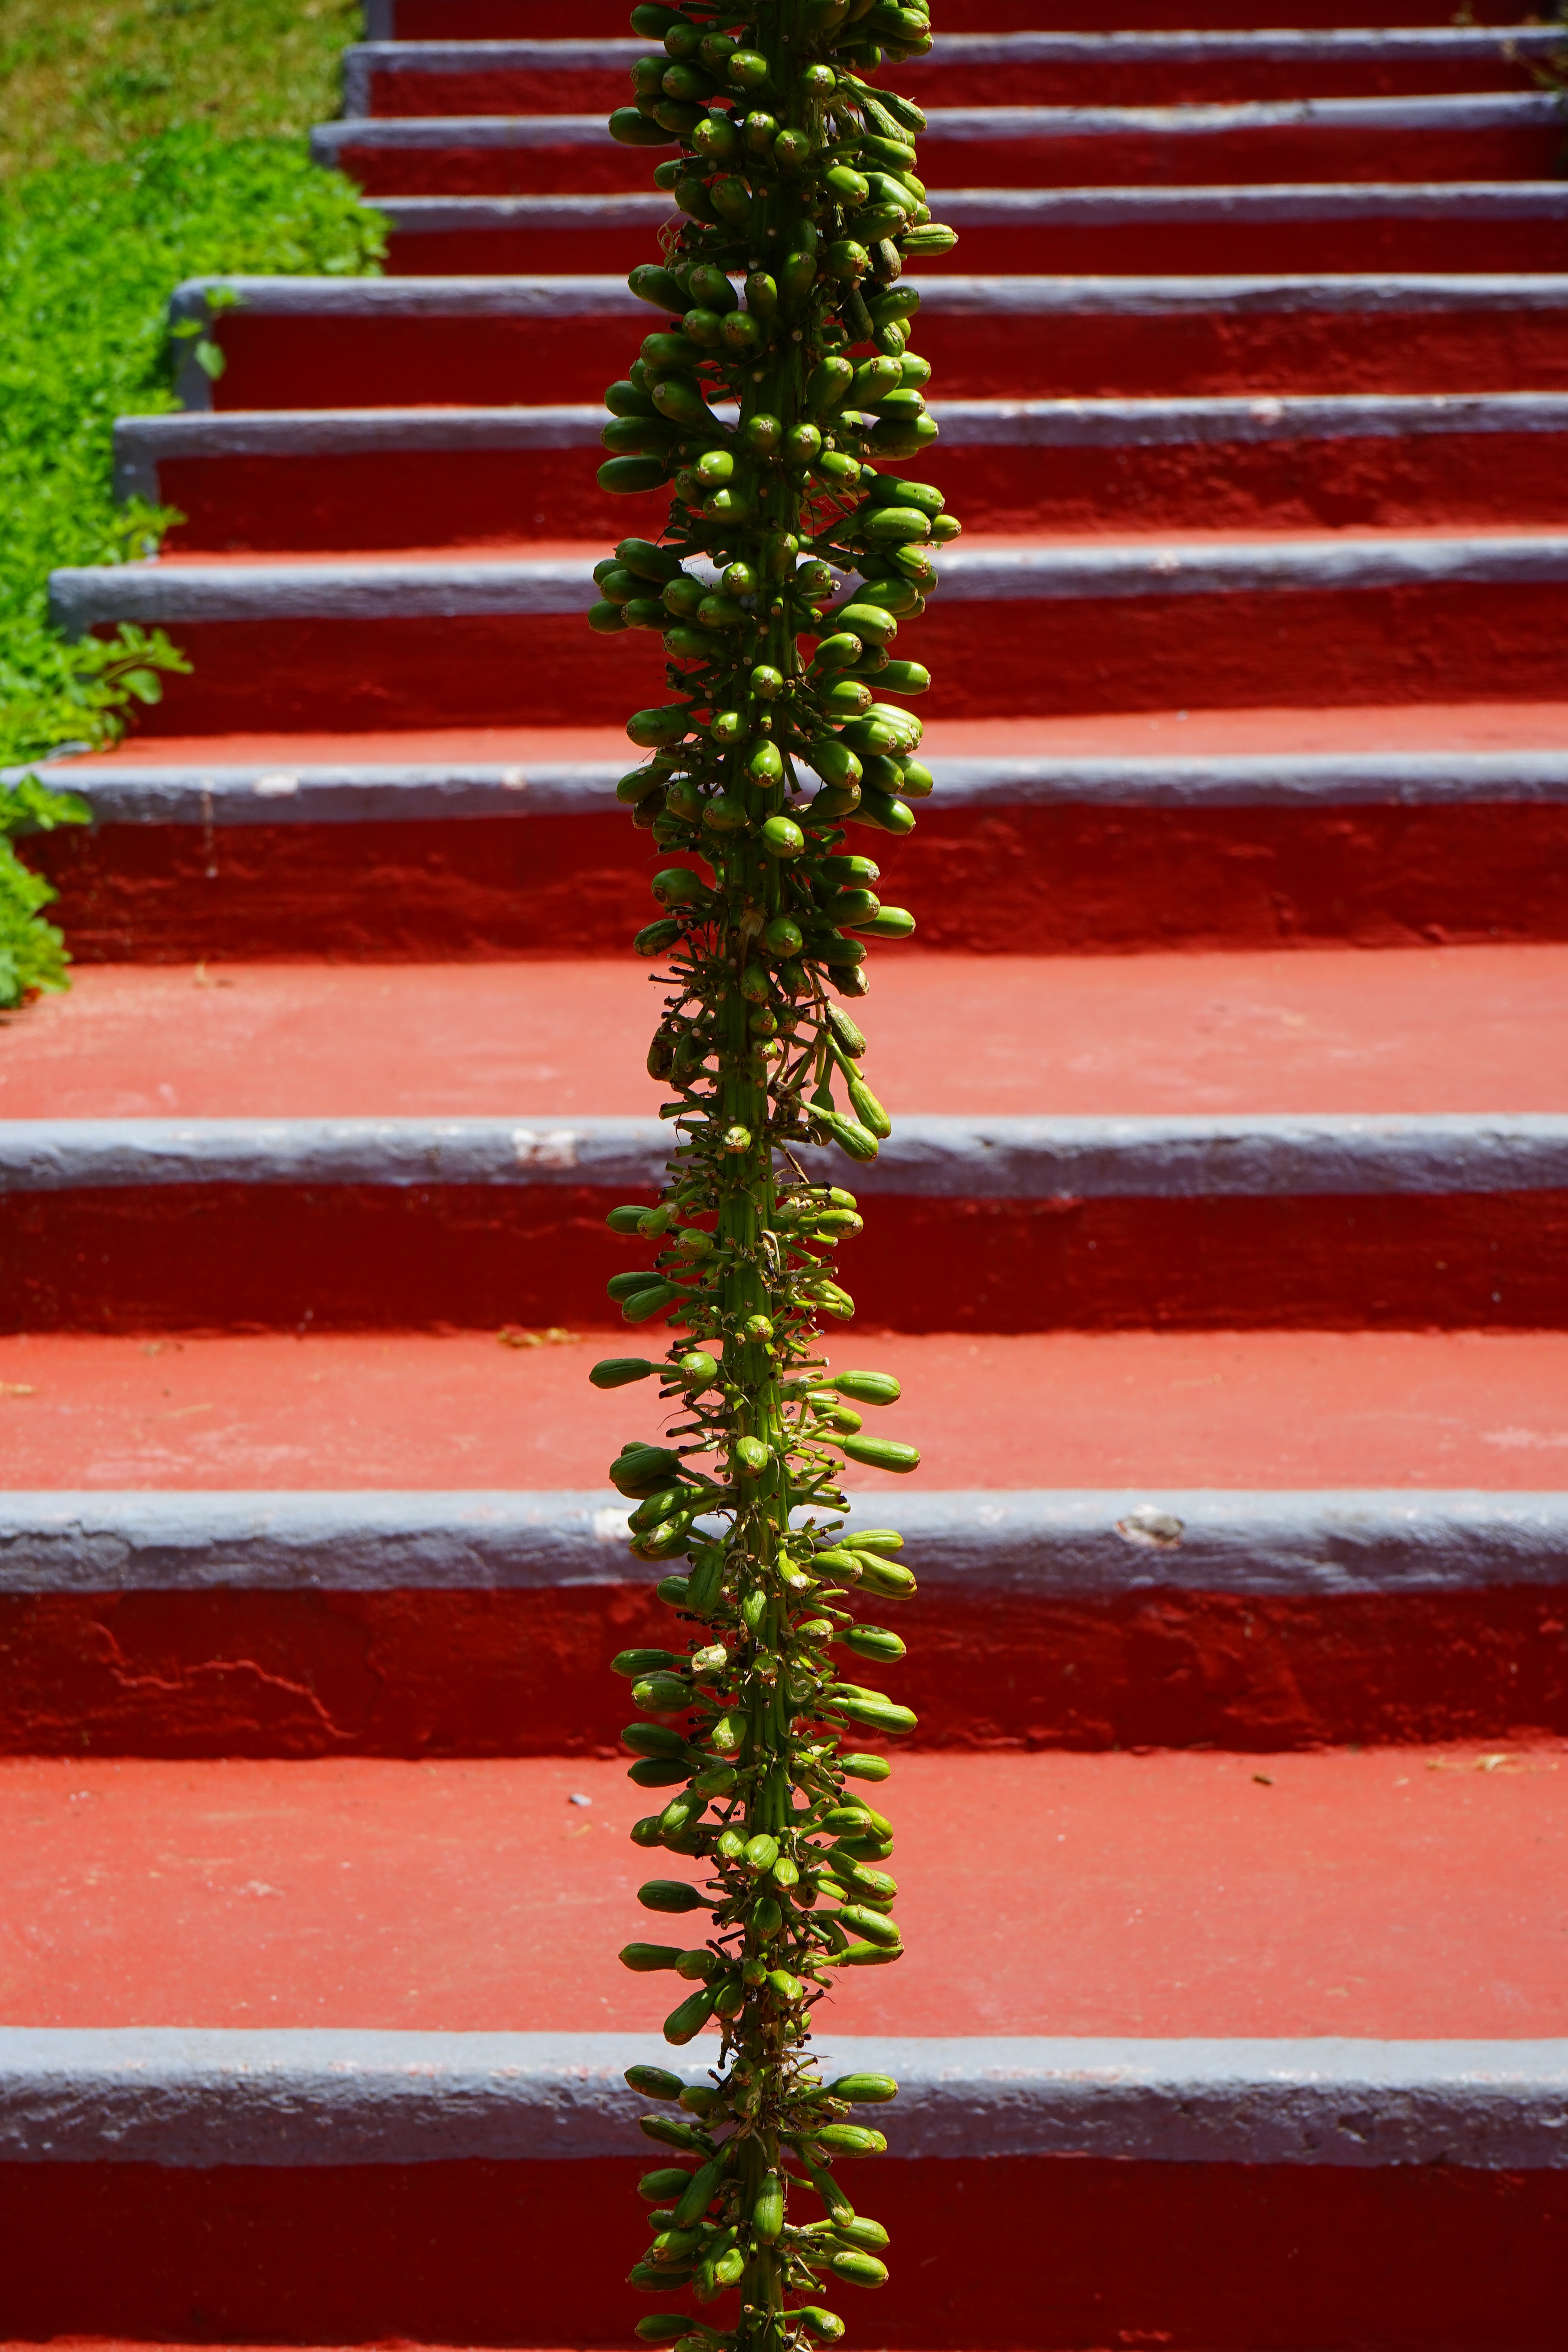
tree, plant, leaf, flower, line, green, red, color, botany, stairs, shrub, liliaceae, bud, agave, emergence, gradually, inflorescence, agavengew chs, agave attenuata, gooseneck agave, dragon tree agave